Charles Fay House

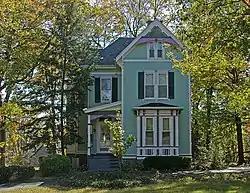
Front of the house

The Charles Fay House is a historic residence in the city of Wyoming, Ohio, United States. Erected in the late nineteenth century, it was originally the home of one of the city's leading educators, and it has been designated a historic site because of its distinctive architecture.